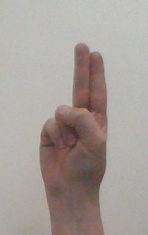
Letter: taa